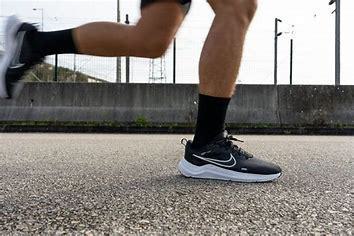
Brand: Nike
Model: Downshifter 12